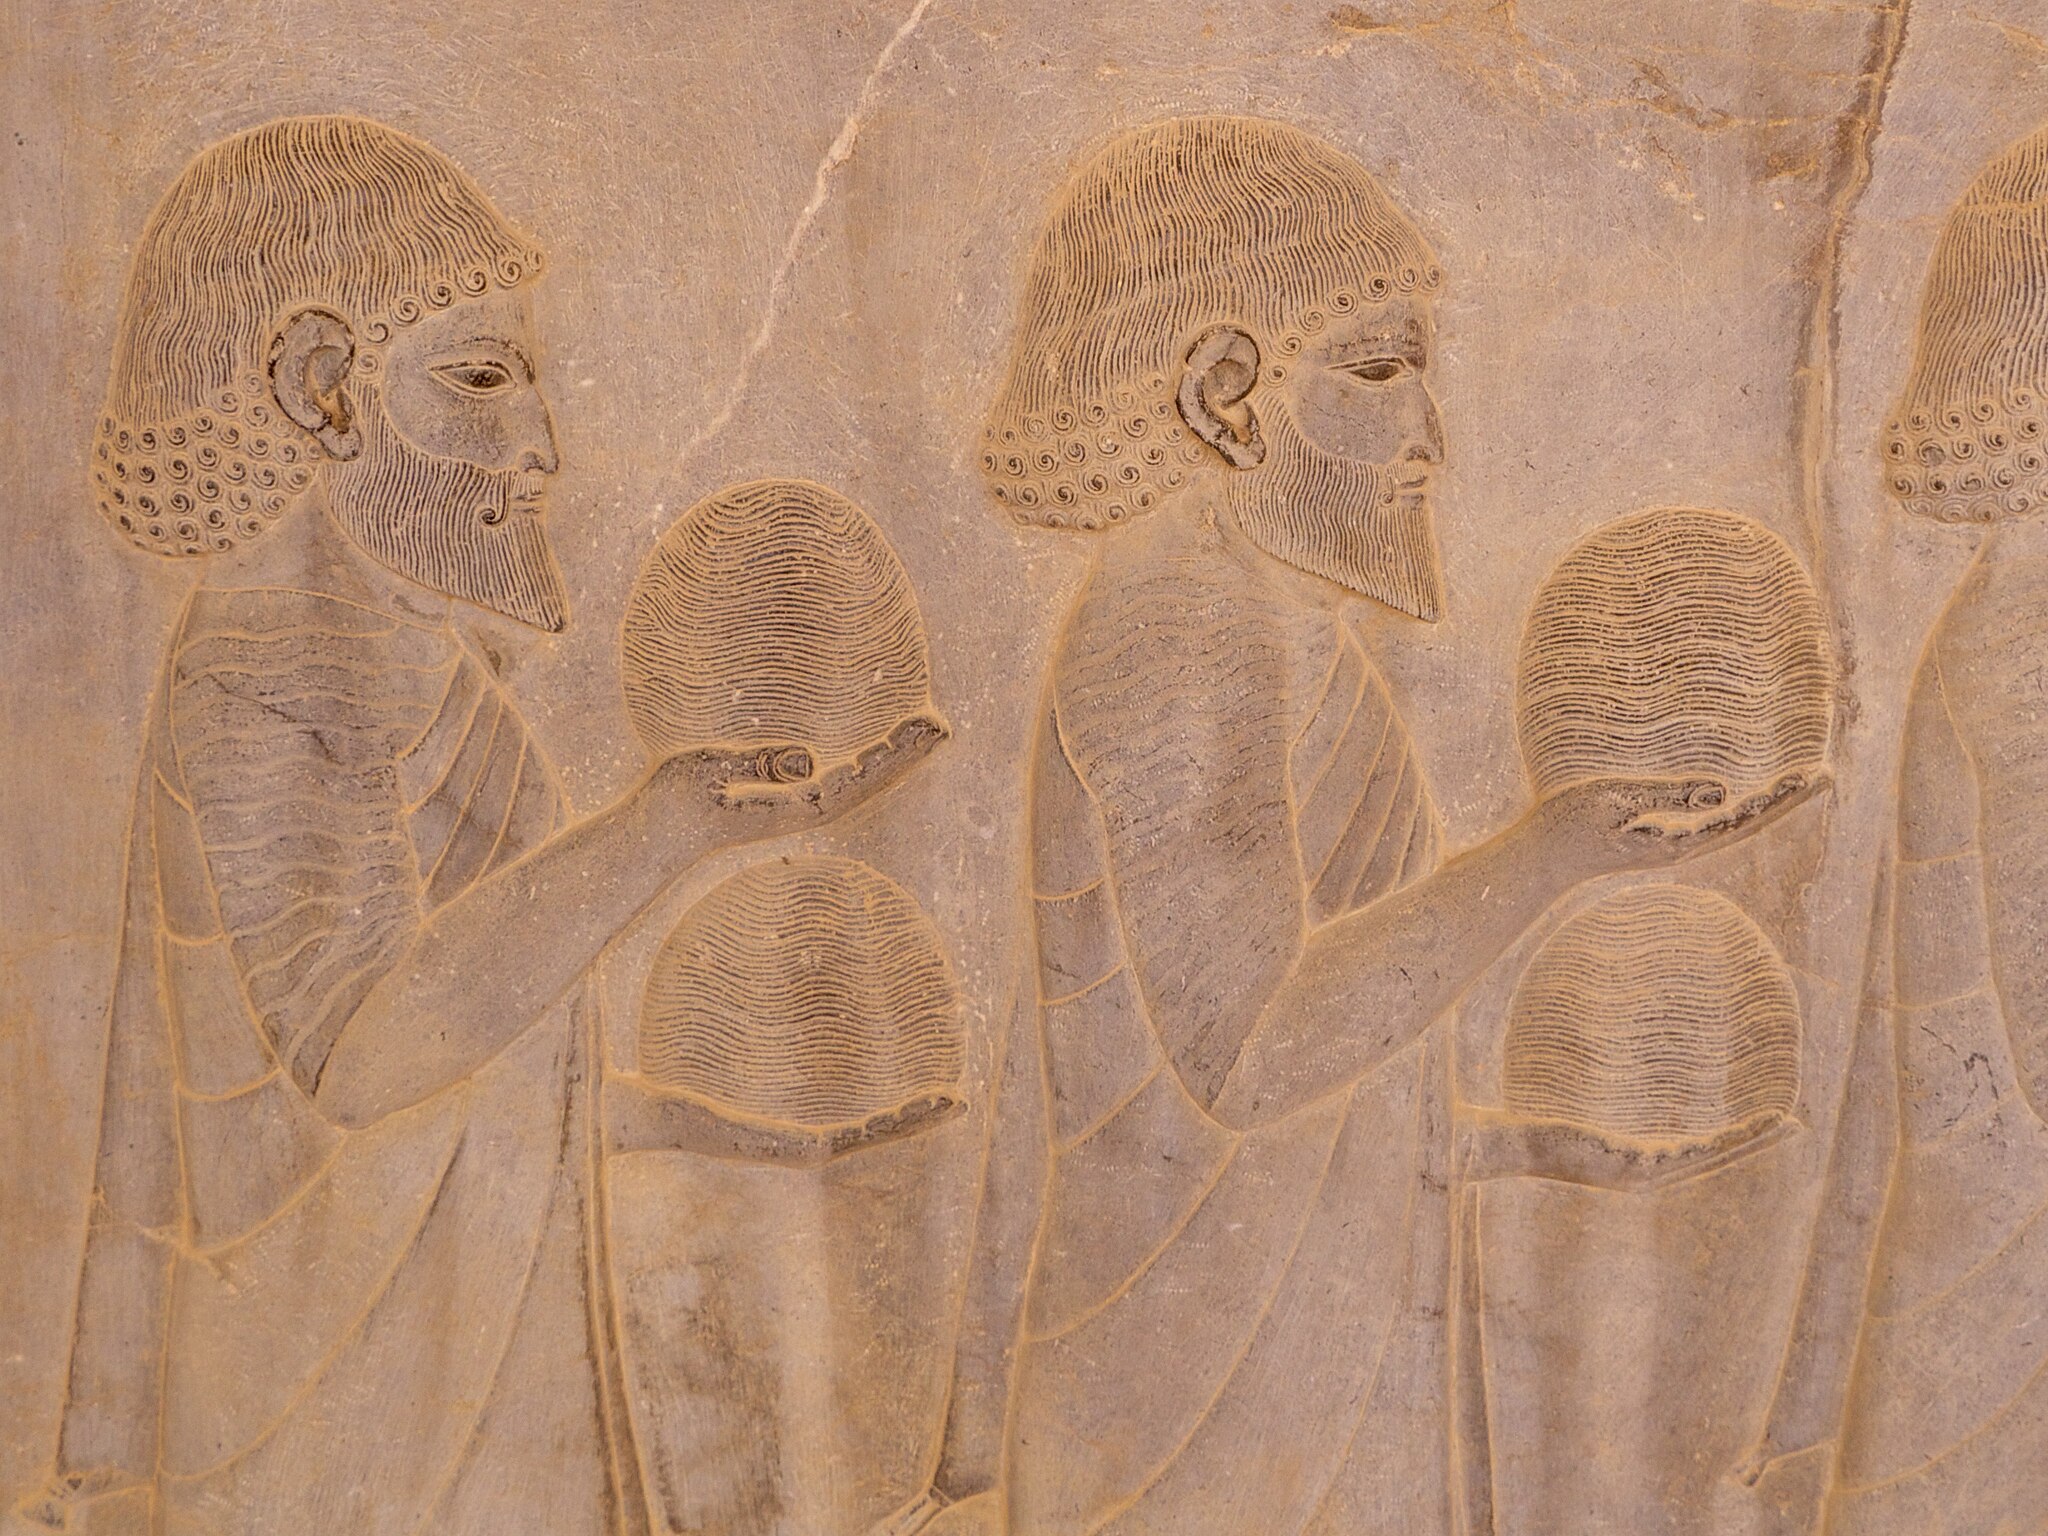
Title: 133-Persepolis (16100041448)
Description: 133-Persepolis
Date: 2015-01-06 21:04
Categories: Flickr images reviewed by FlickreviewR 2, 2015 in Persepolis, Ionian delegation, Apadana